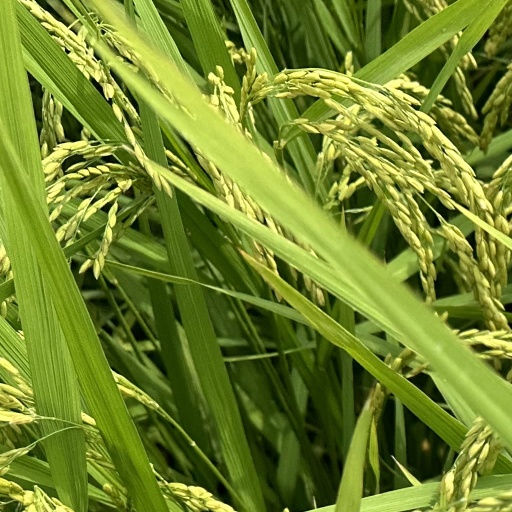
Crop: rice